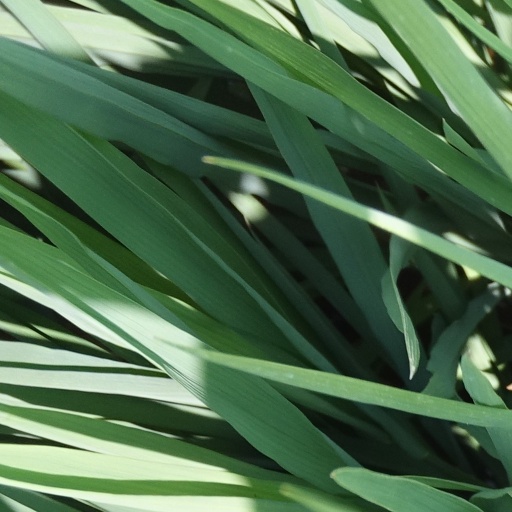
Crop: rice